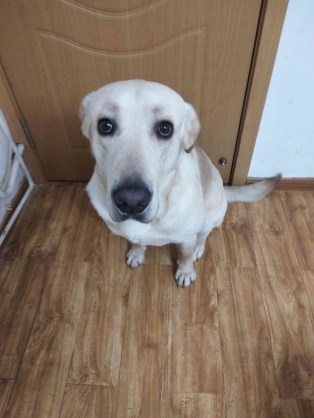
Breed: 3580-n000122-Labrador_retriever